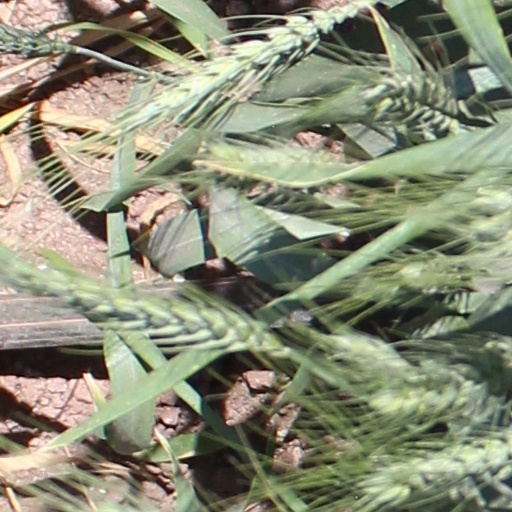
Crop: wheat